Zsófia Bosnyák

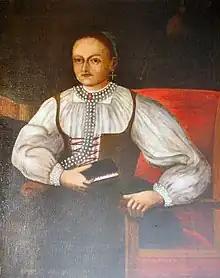
Zsófia Bosnyák

Zsófia Bosnyák (Nagysurány (Šurany), June 2, 1609 – Sztrecsnó (Strečno), April 28, 1644) was a Hungarian noble and wife of Count Ferenc Wesselényi.